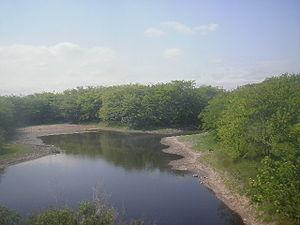
La province de Buenos Aires est la province la plus grande, la plus riche et la plus peuplée d'Argentine, bien que la municipalité de la ville de Buenos Aires, capitale de la République argentine n'en fasse pas partie. La province avait 15 625 084 habitants en 2010. L'agglomération du grand La Plata, sa capitale, en avait 799 523 la même année.
Zelaya est une ville argentine de la province de Buenos Aires. Elle appartient à l'arrondissement de Pilar et est située à 61 km au nord-ouest de la capitale Buenos Aires.
Le Luján est une rivière de la province de Buenos Aires, affluent du Río de la Plata. Long de 128 km, il draine un bassin versant de 3 300 km².